Vera Nikolić

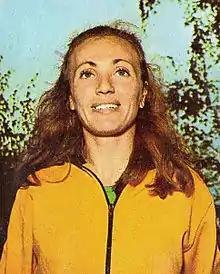
Nikolić in 1972

Vera Nikolić (Serbian Cyrillic: Вера Николић; 23 September 1948 – 28 June 2021) was a Serbian middle-distance runner, who competed at the 1968 and 1972 Olympics, and later became a coach.